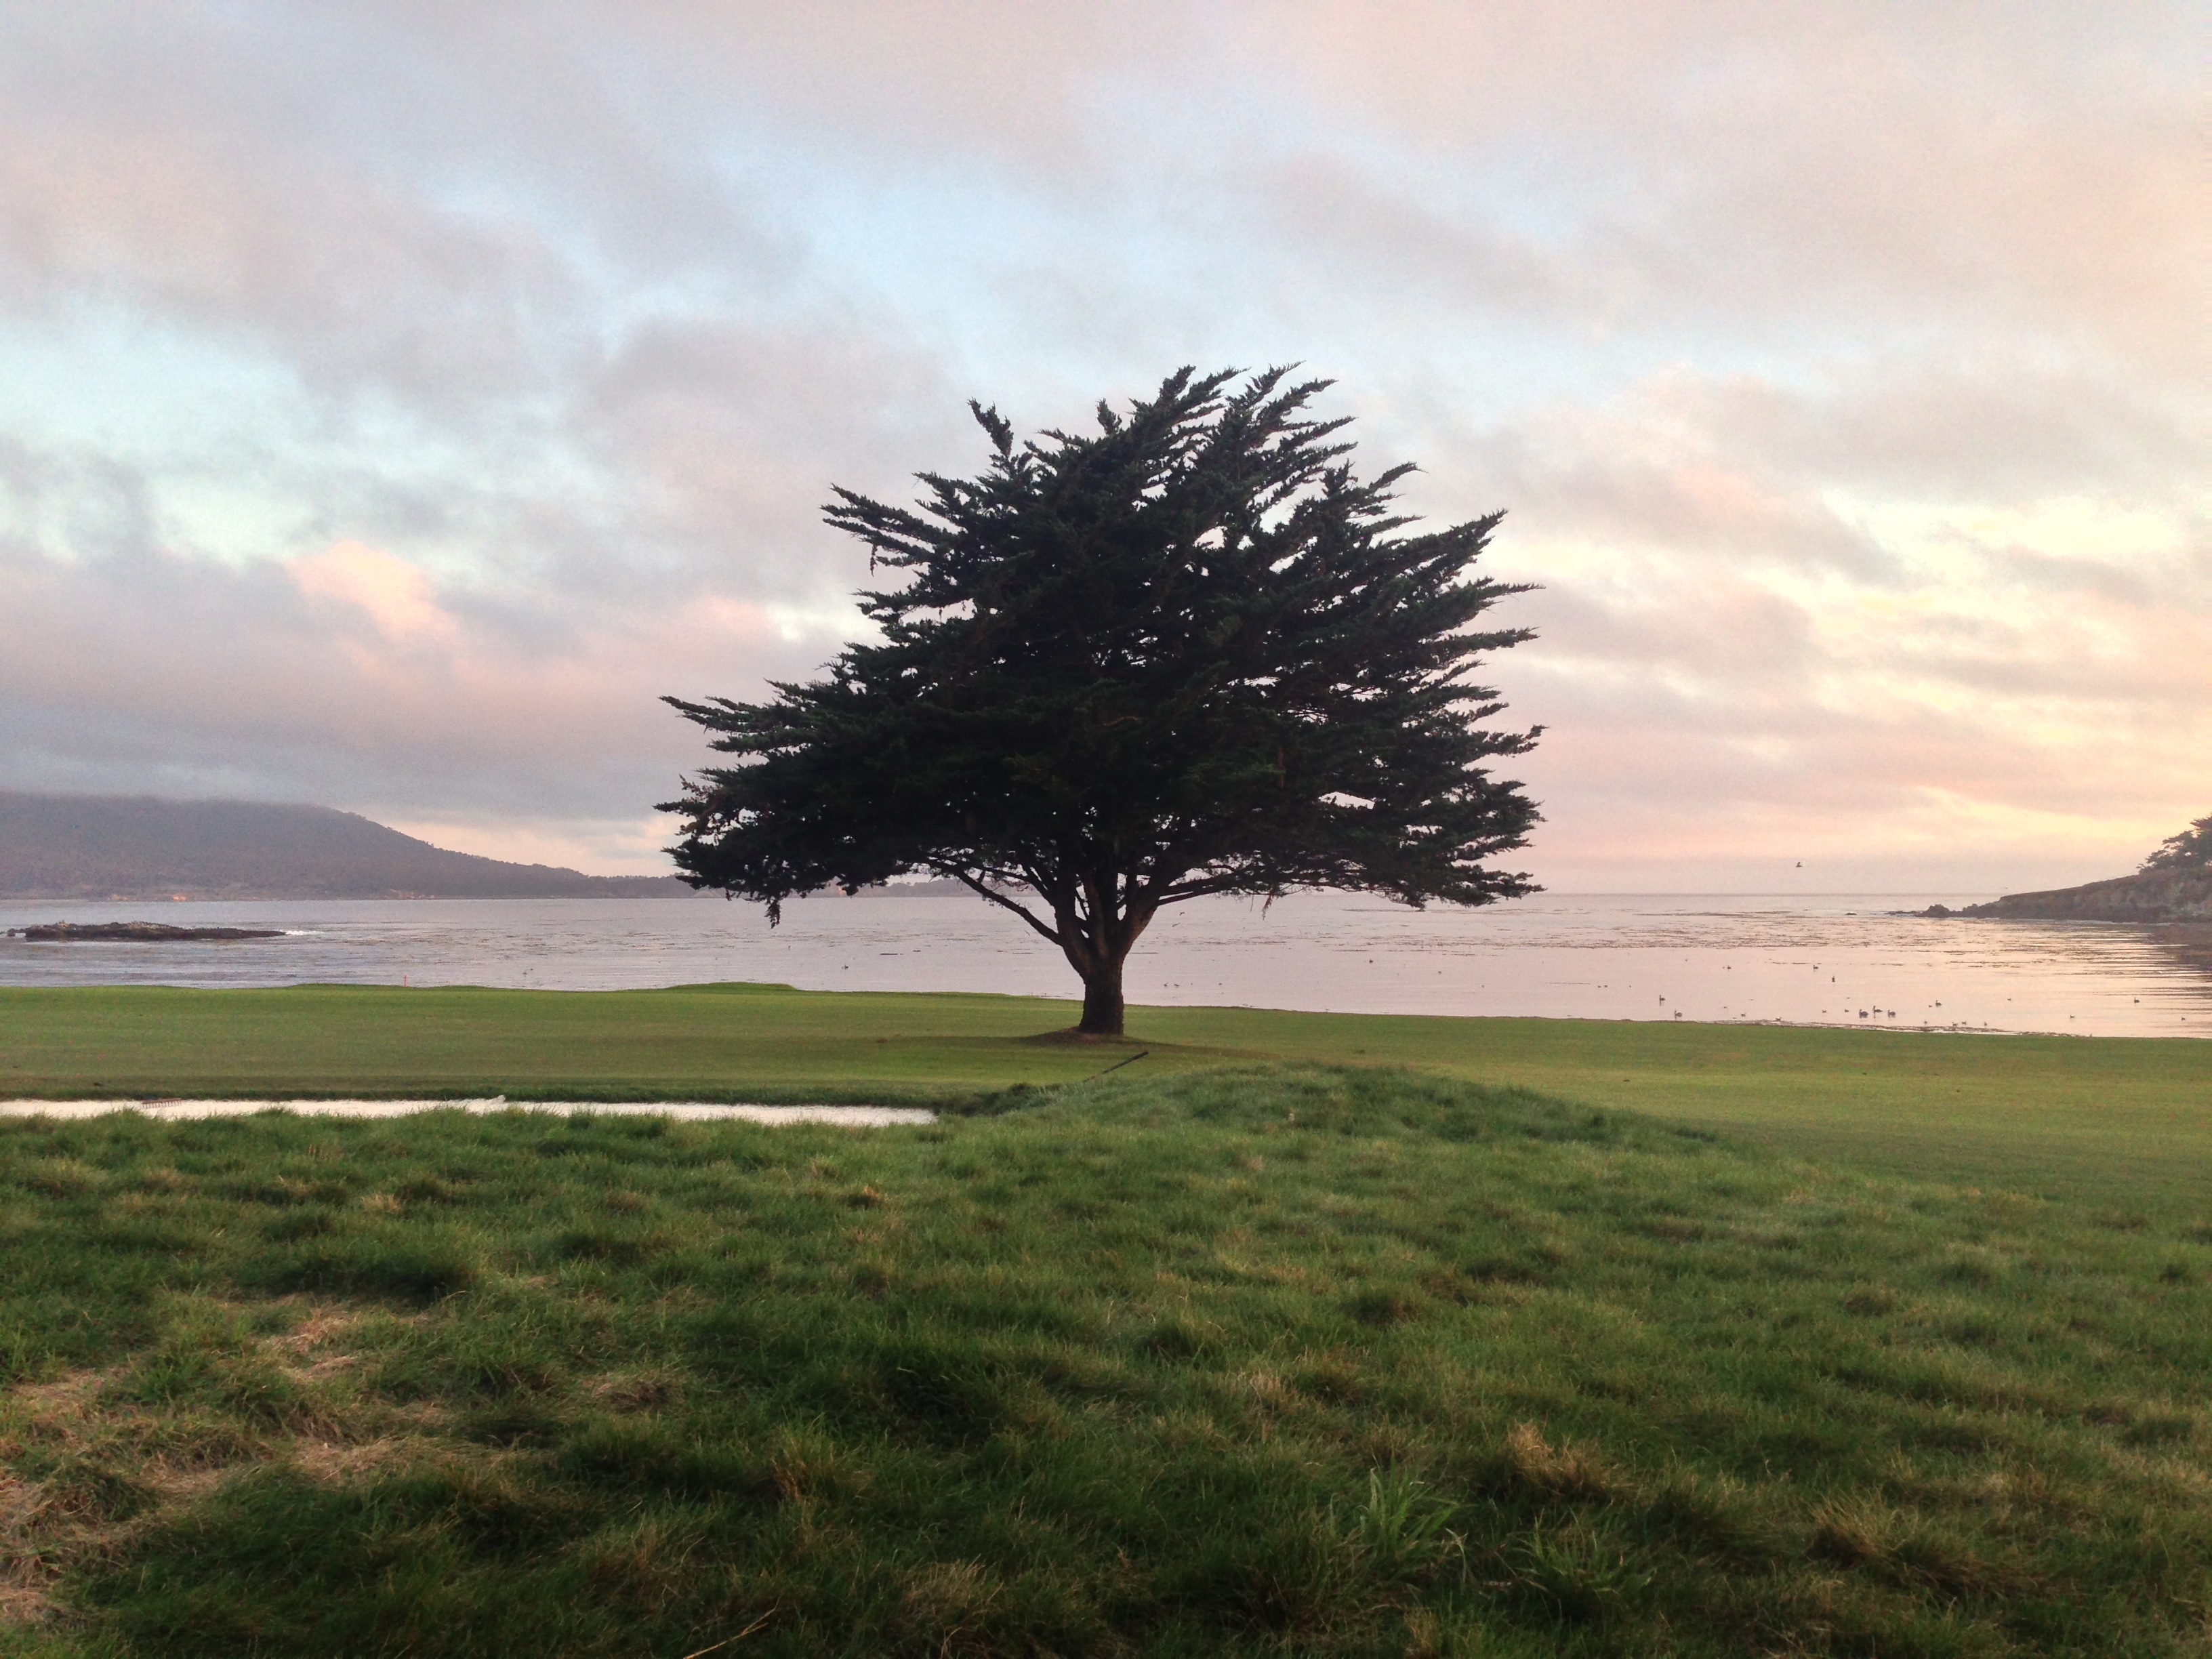
landscape, coast, tree, nature, grass, horizon, cloud, plant, sky, sunset, morning, hill, wind, dawn, dusk, savanna, plain, grassland, rural area, atmospheric phenomenon, woody plant, arecales